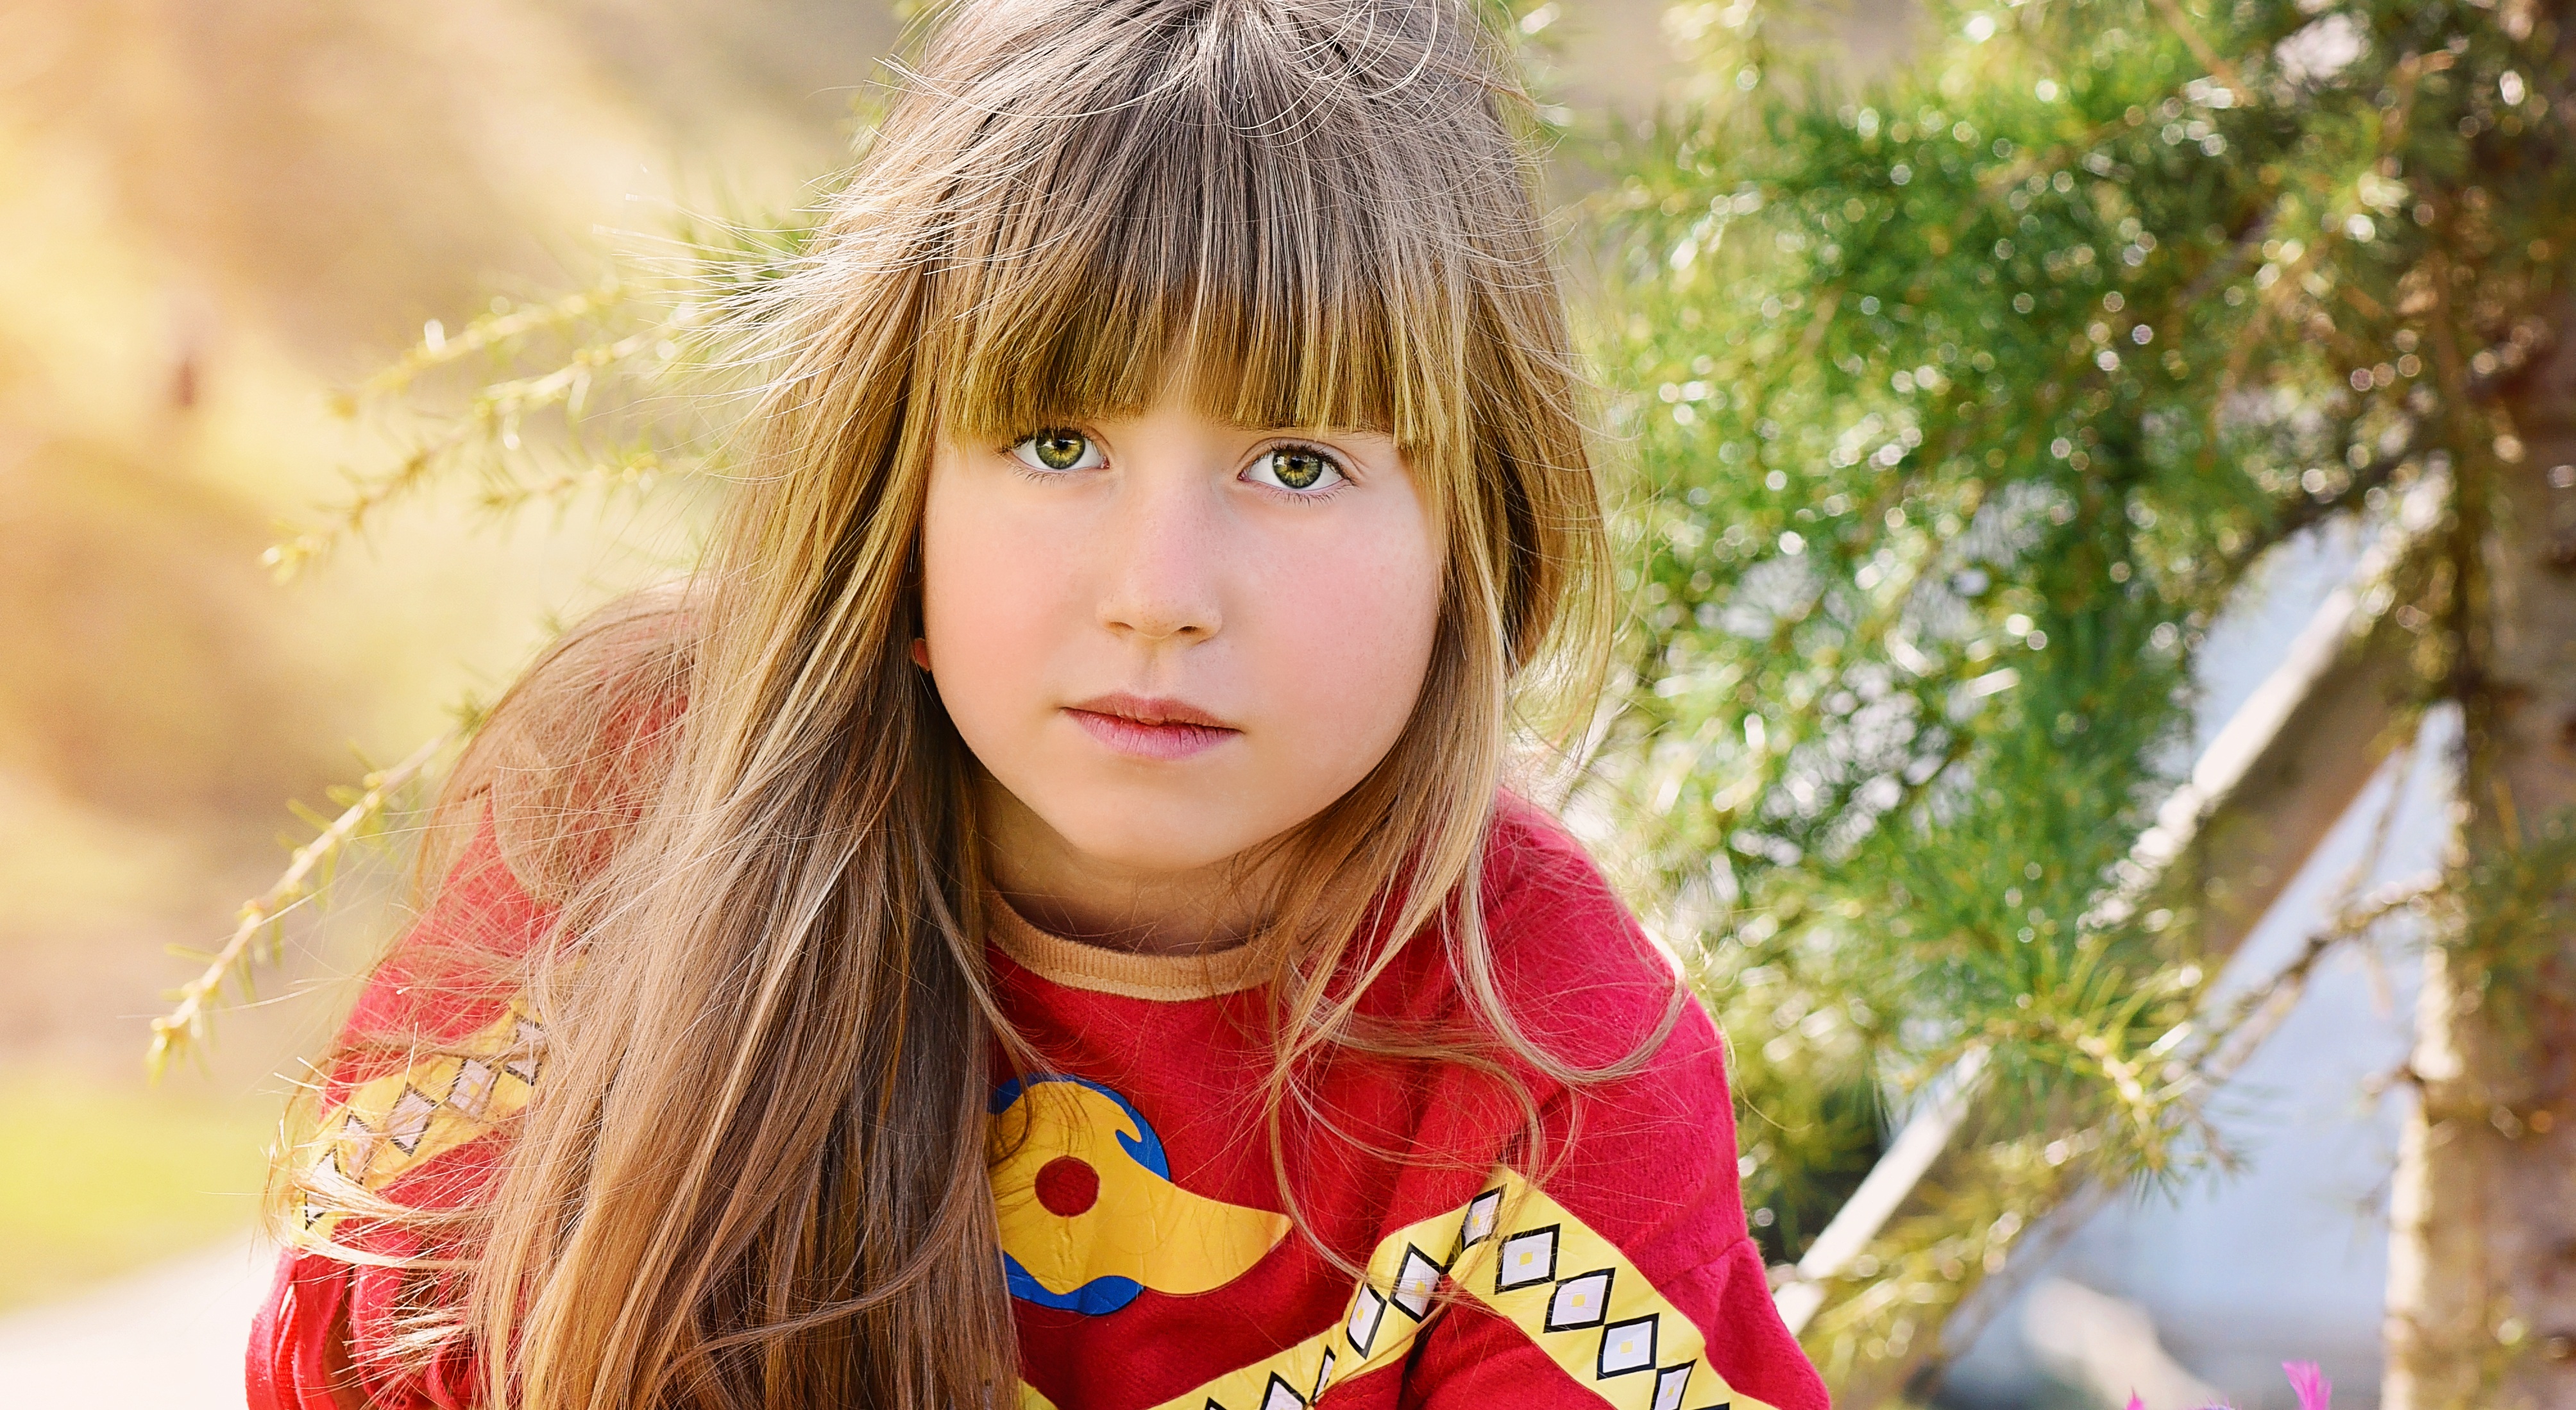
nature, person, people, girl, hair, photography, flower, portrait, model, spring, child, human, facial expression, smile, long hair, face, eye, beauty, blond, out, pretty, photo shoot, portrait photography